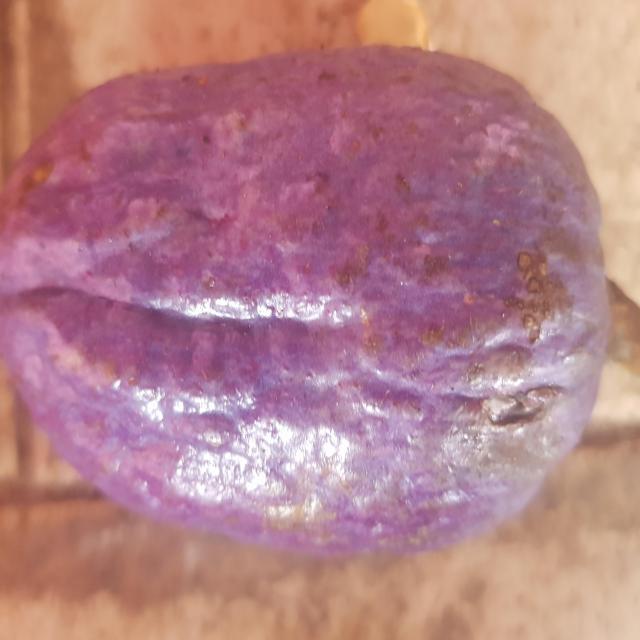
Plum grade: unaffected